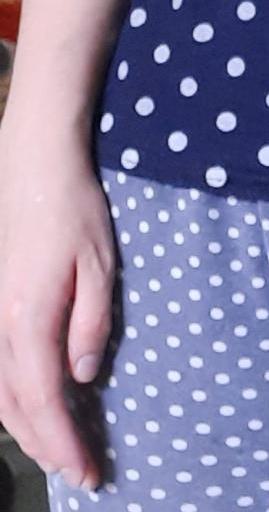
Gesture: no_gesture